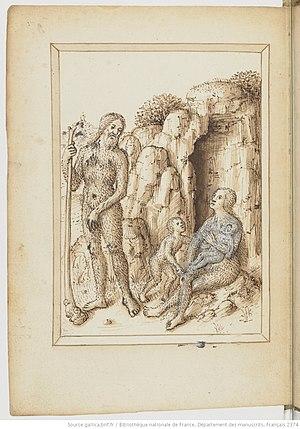
L'homme sauvage est une figure qui apparaît dans l'art et littérature dans l'Europe médiévale, aux alentours du XIIᵉ siècle. Couvert de poils et souvent armé d'un gourdin, cet être anthropomorphe représente le lien entre l'humanité et l'animalité, entre le sauvage et le civilisé. Selon Jacques Le Goff,